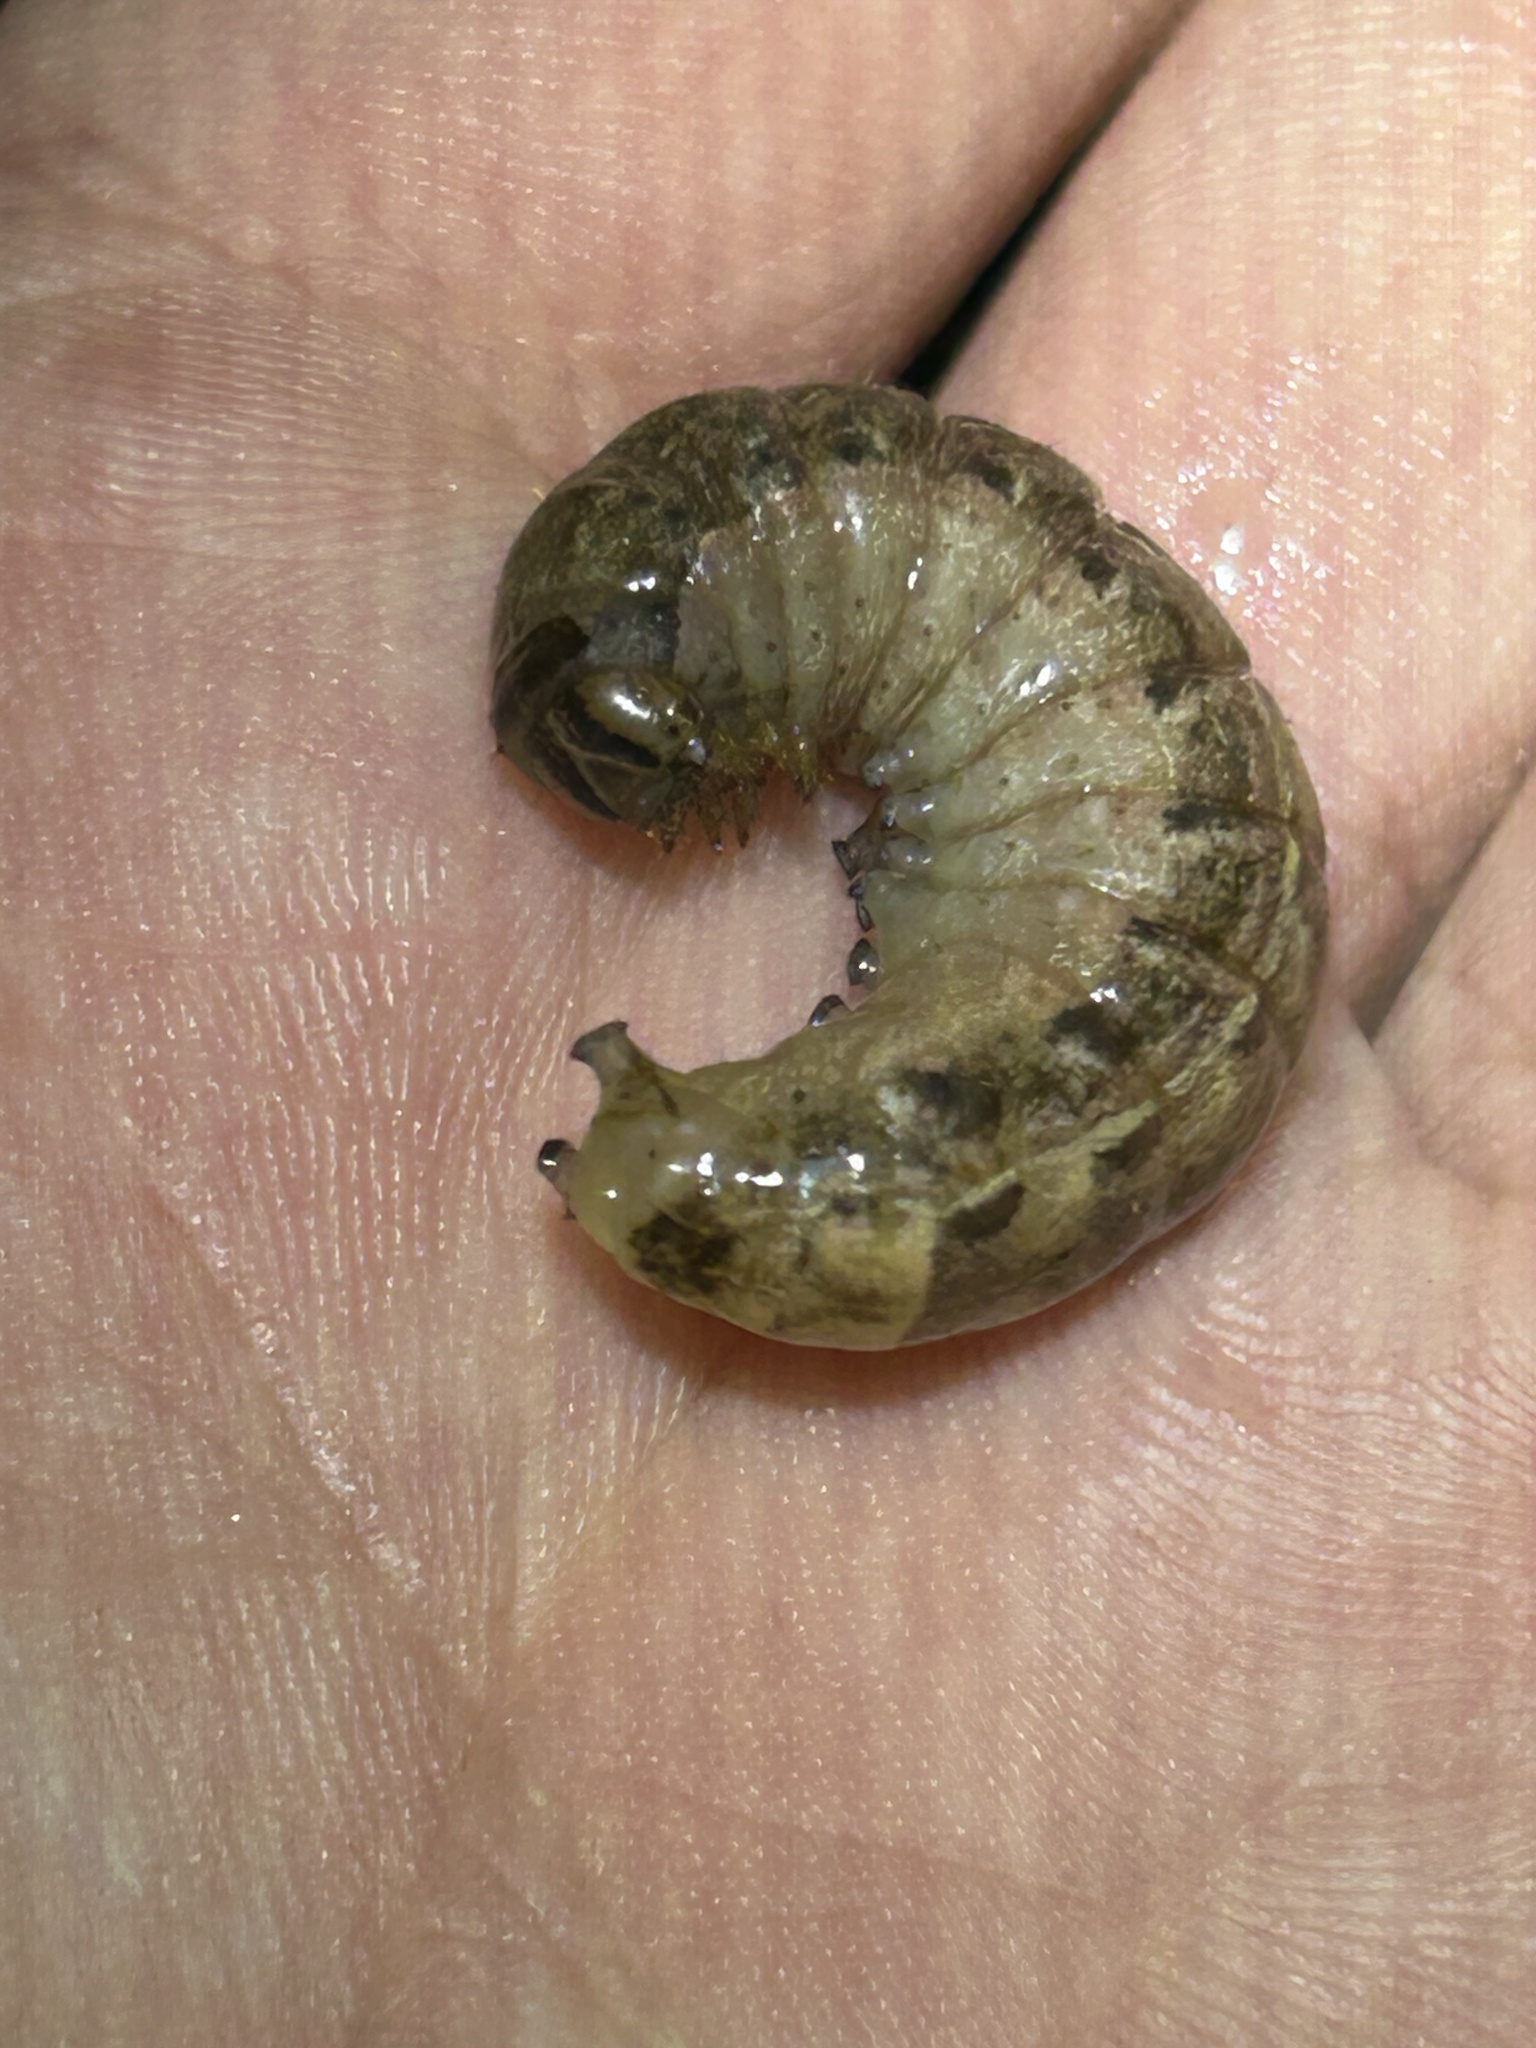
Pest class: cutworms